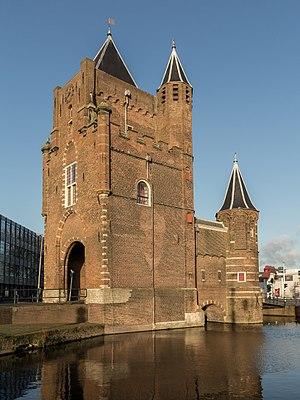
Haarlem, également connue sous le nom de Harlem en français, est une ville et commune néerlandaise, chef-lieu de la province de Hollande-Septentrionale et centre de la région méridionale du Kennemerland. Lors du recensement de 2016, elle compte 158 395 habitants.